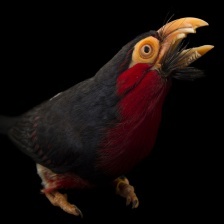
Species: BEARDED BARBET
Scientific name: LYBIUS DUBIUS